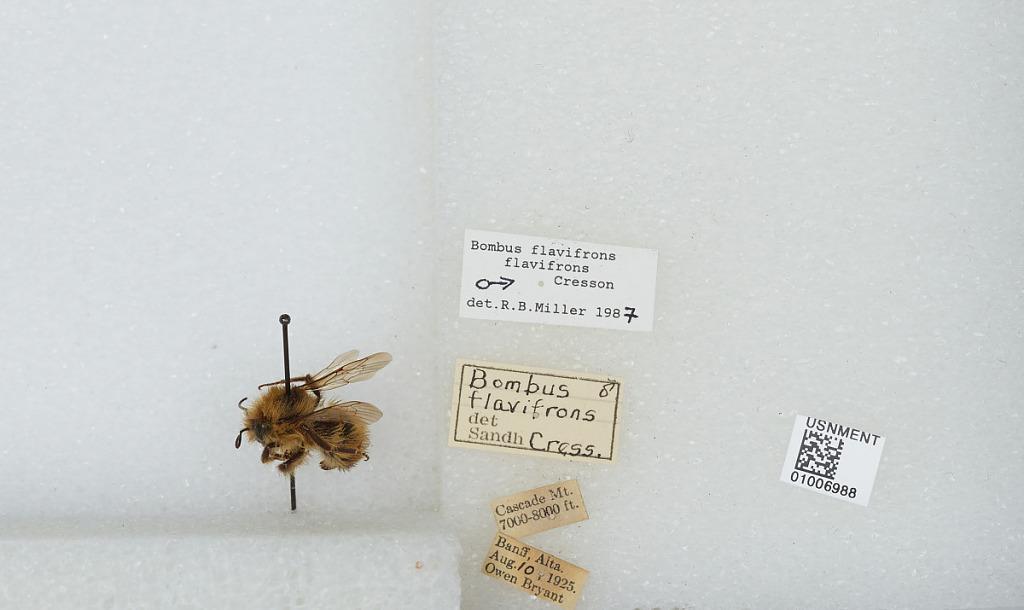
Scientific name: Bombus (Pyrobombus) flavifrons Cresson
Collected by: O. Bryant
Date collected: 1925-8-10
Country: Canada
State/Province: Alberta
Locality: Cascade Mountains, Banff National Park
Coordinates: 51.2283, -115.563
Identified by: Miller, R. B.